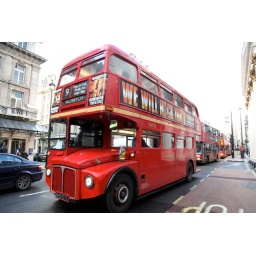
The Life of Henry the Owl. Henry rides a red bus in London.